Parkour

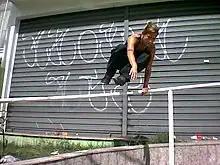
A "traceuse" vaults a railing.

According to Williams Belle, the philosophies and theories behind parkour are an integral aspect of the art, one that many non-practitioners have never been exposed to. Belle says he trains people because he wants it "to be alive" and "for people to use it". Châu Belle explains it is a "type of freedom" or "kind of expression"; that parkour is "only a state of mind" rather than a set of actions, and that it is about overcoming and adapting to mental and emotional obstacles as well as physical barriers. Traceur Dylan Baker says, "Parkour also influences one's thought processes by enhancing self-confidence and critical thinking skills that allow one to overcome everyday physical and mental obstacles". A study by "Neuropsychiatrie de l'Enfance et de l'Adolescence" (Neuropsychiatry of Childhood and Adolescence) in France found traceurs seek more excitement and leadership situations than gymnasts do.